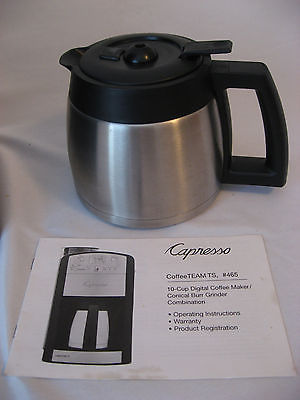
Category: coffee maker